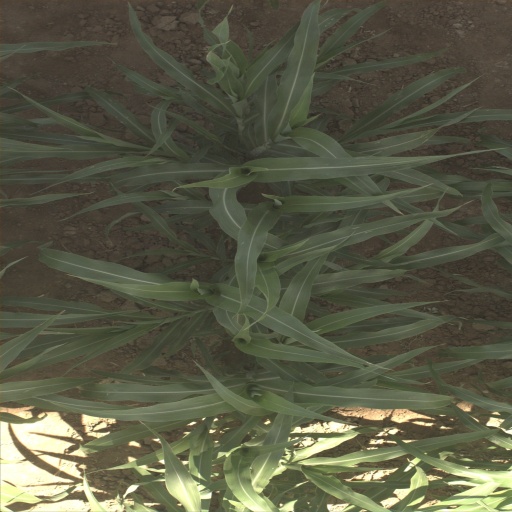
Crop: sorghum